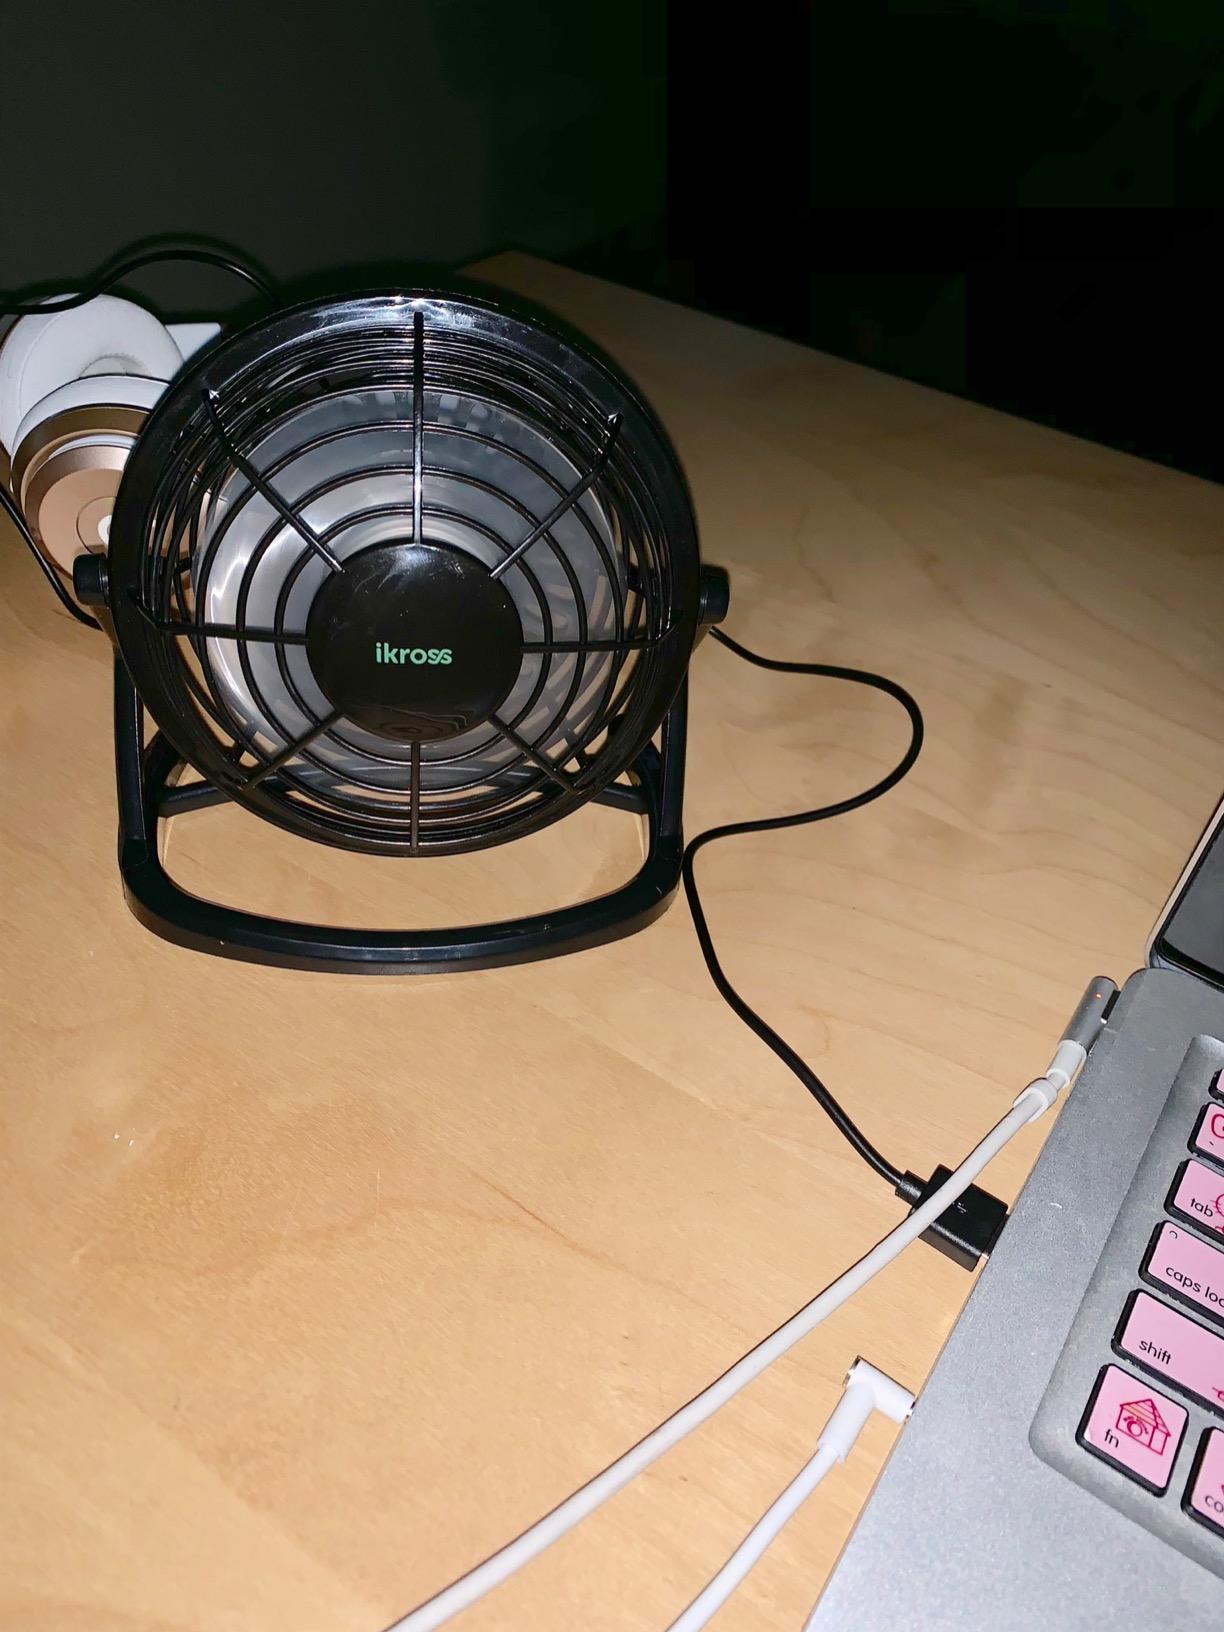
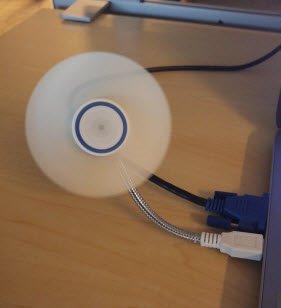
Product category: fan
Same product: no